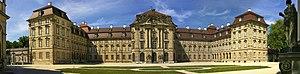
La famille des comtes de Schönborn est une dynastie de la Haute noblesse du Saint-Empire romain germanique, dont plusieurs représentants ont exercé des fonctions religieuses éminentes à l'époque moderne. Elle bénéficiait dès 1701 d'une immédiateté impériale dans le comté de Wiesentheid.